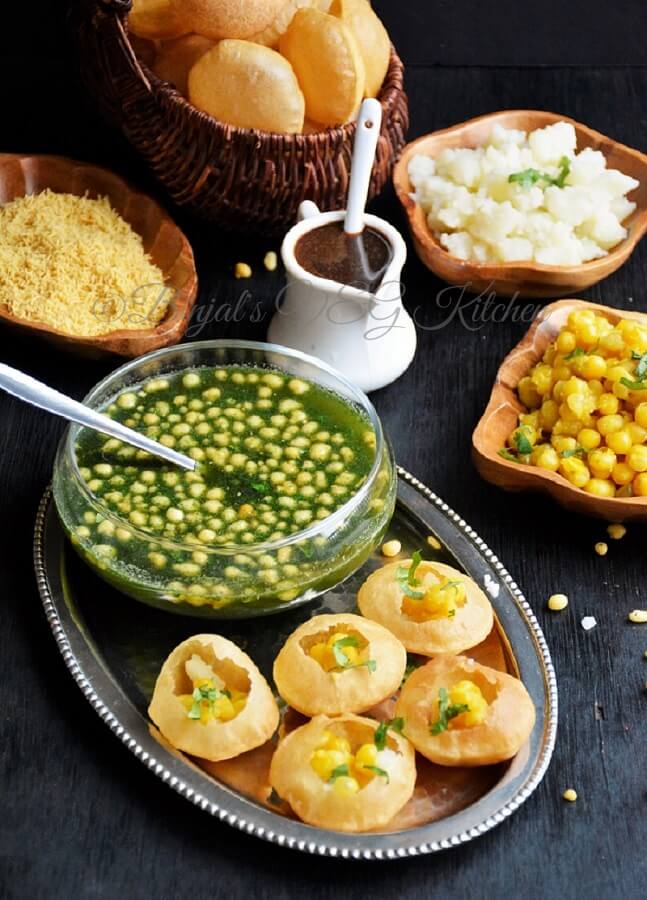
Dish: paani_puri